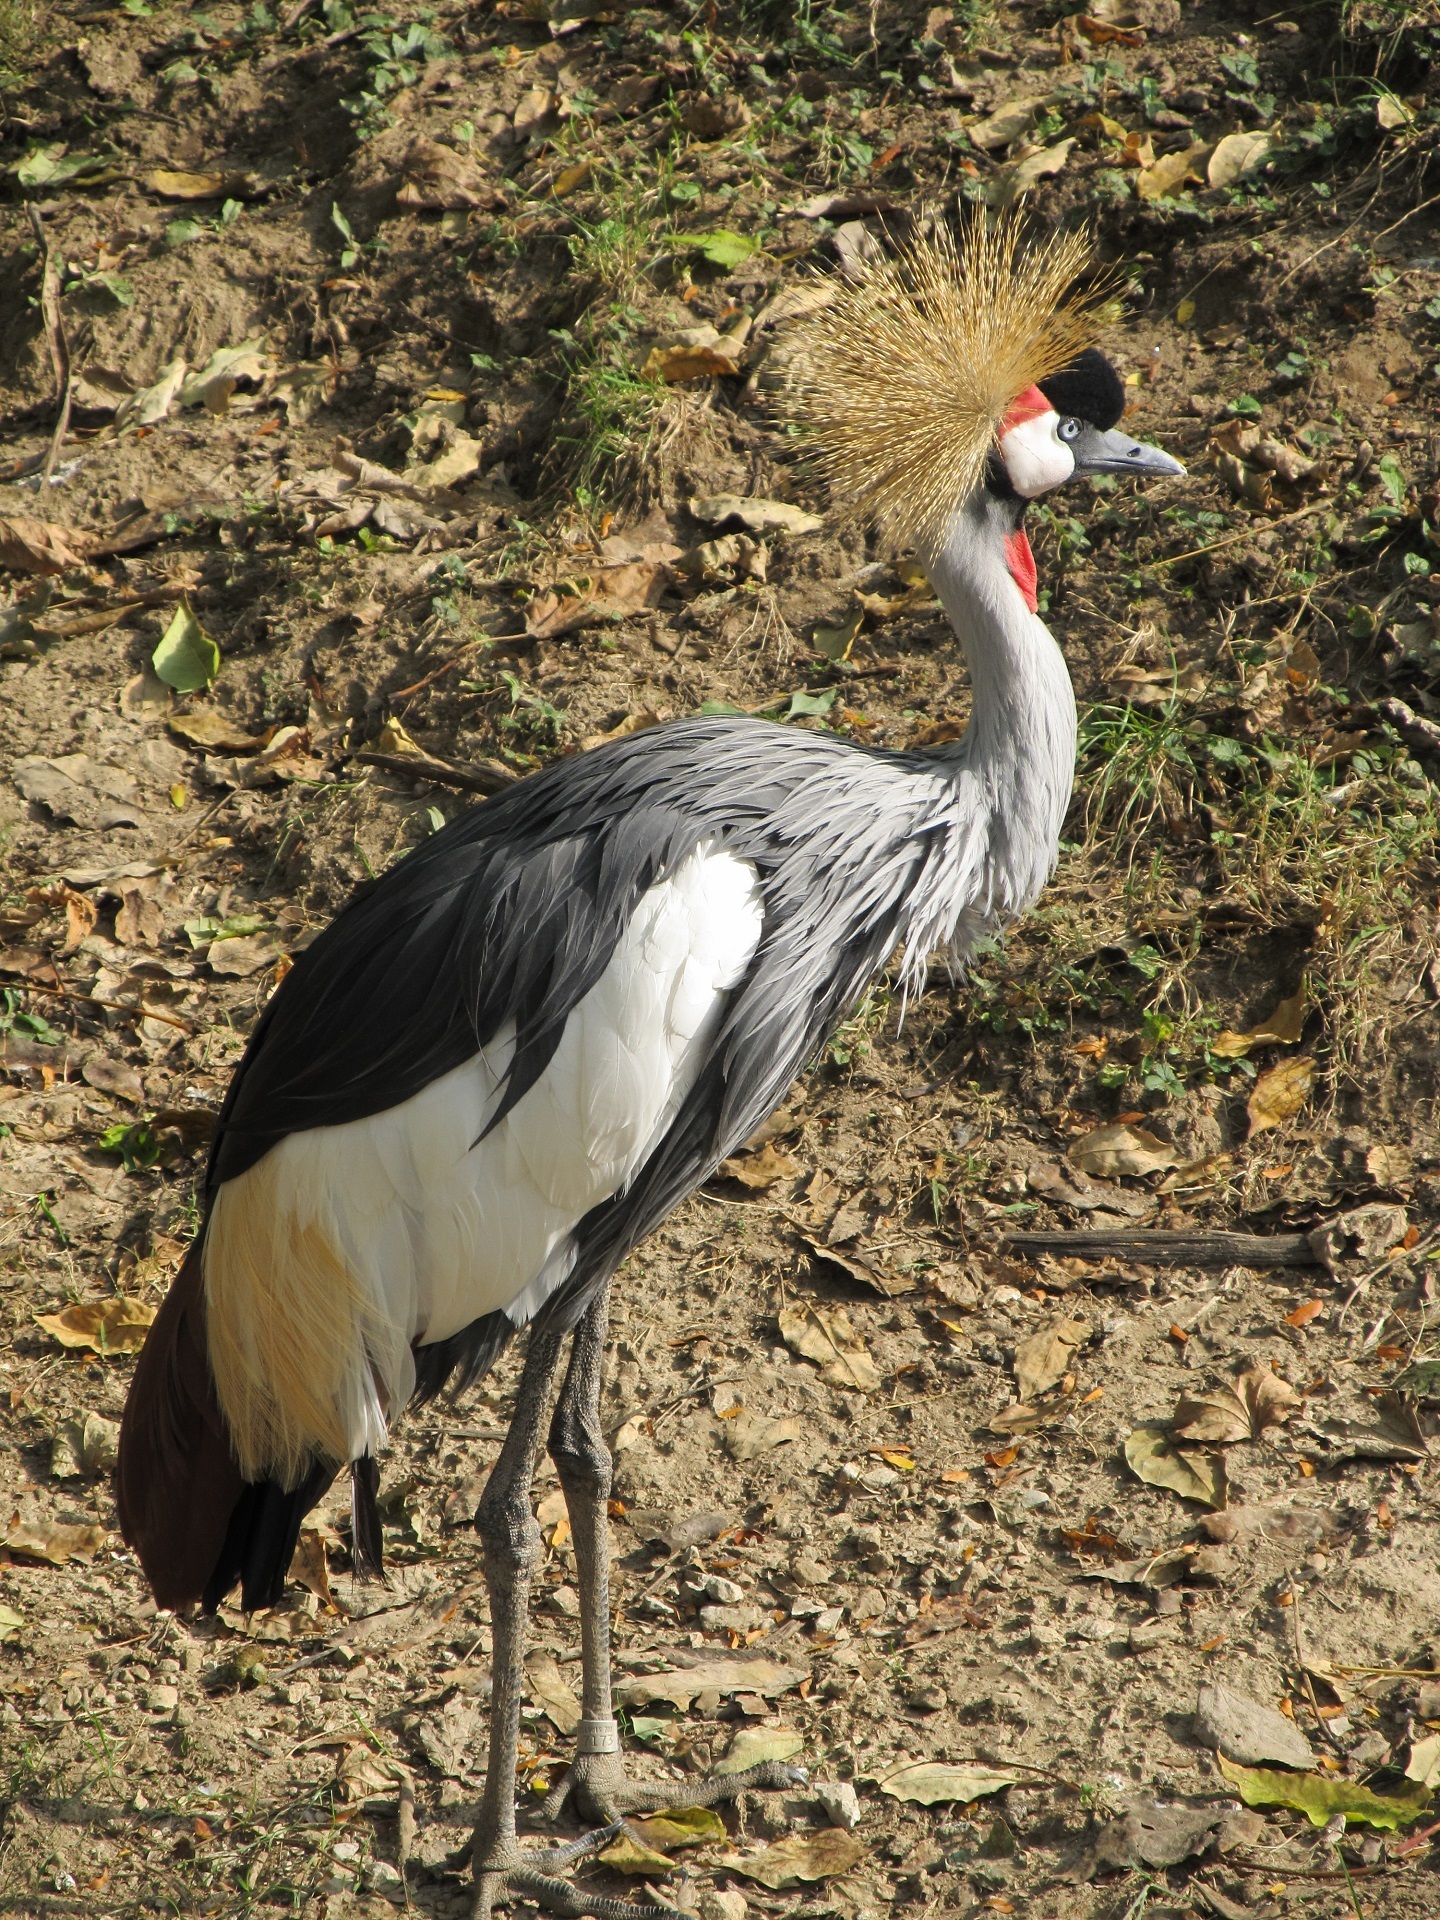
nature, bird, white, wildlife, zoo, portrait, red, beak, africa, black, fauna, stork, close up, enclosure, outdoors, feathers, vertebrate, crane, white stork, crowned crane, ciconiiformes, crane like bird, balearica